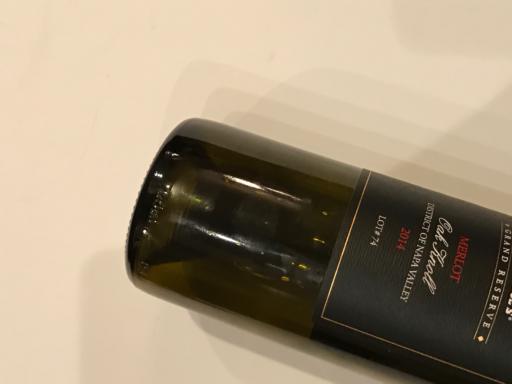
Label: glass